Astros, Greece

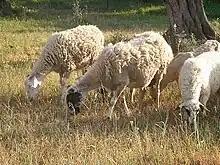
Sheep grazing on a farm just east of Astros

Astros is located in east-central Peloponnese. Much of its land is rocky and bushy and unsuitable for cultivation, but there are some farms and groves in low-lying areas near town.